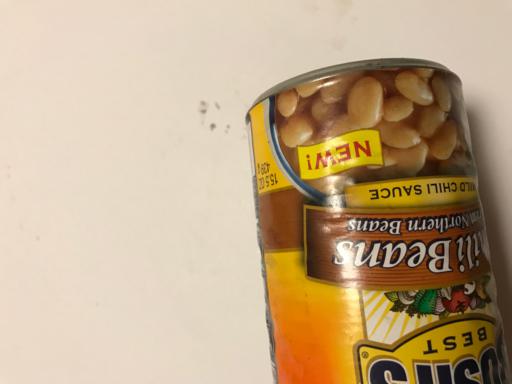
Label: metal